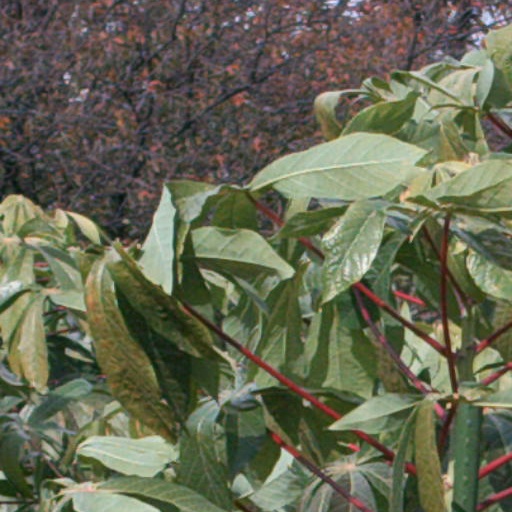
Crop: cassava